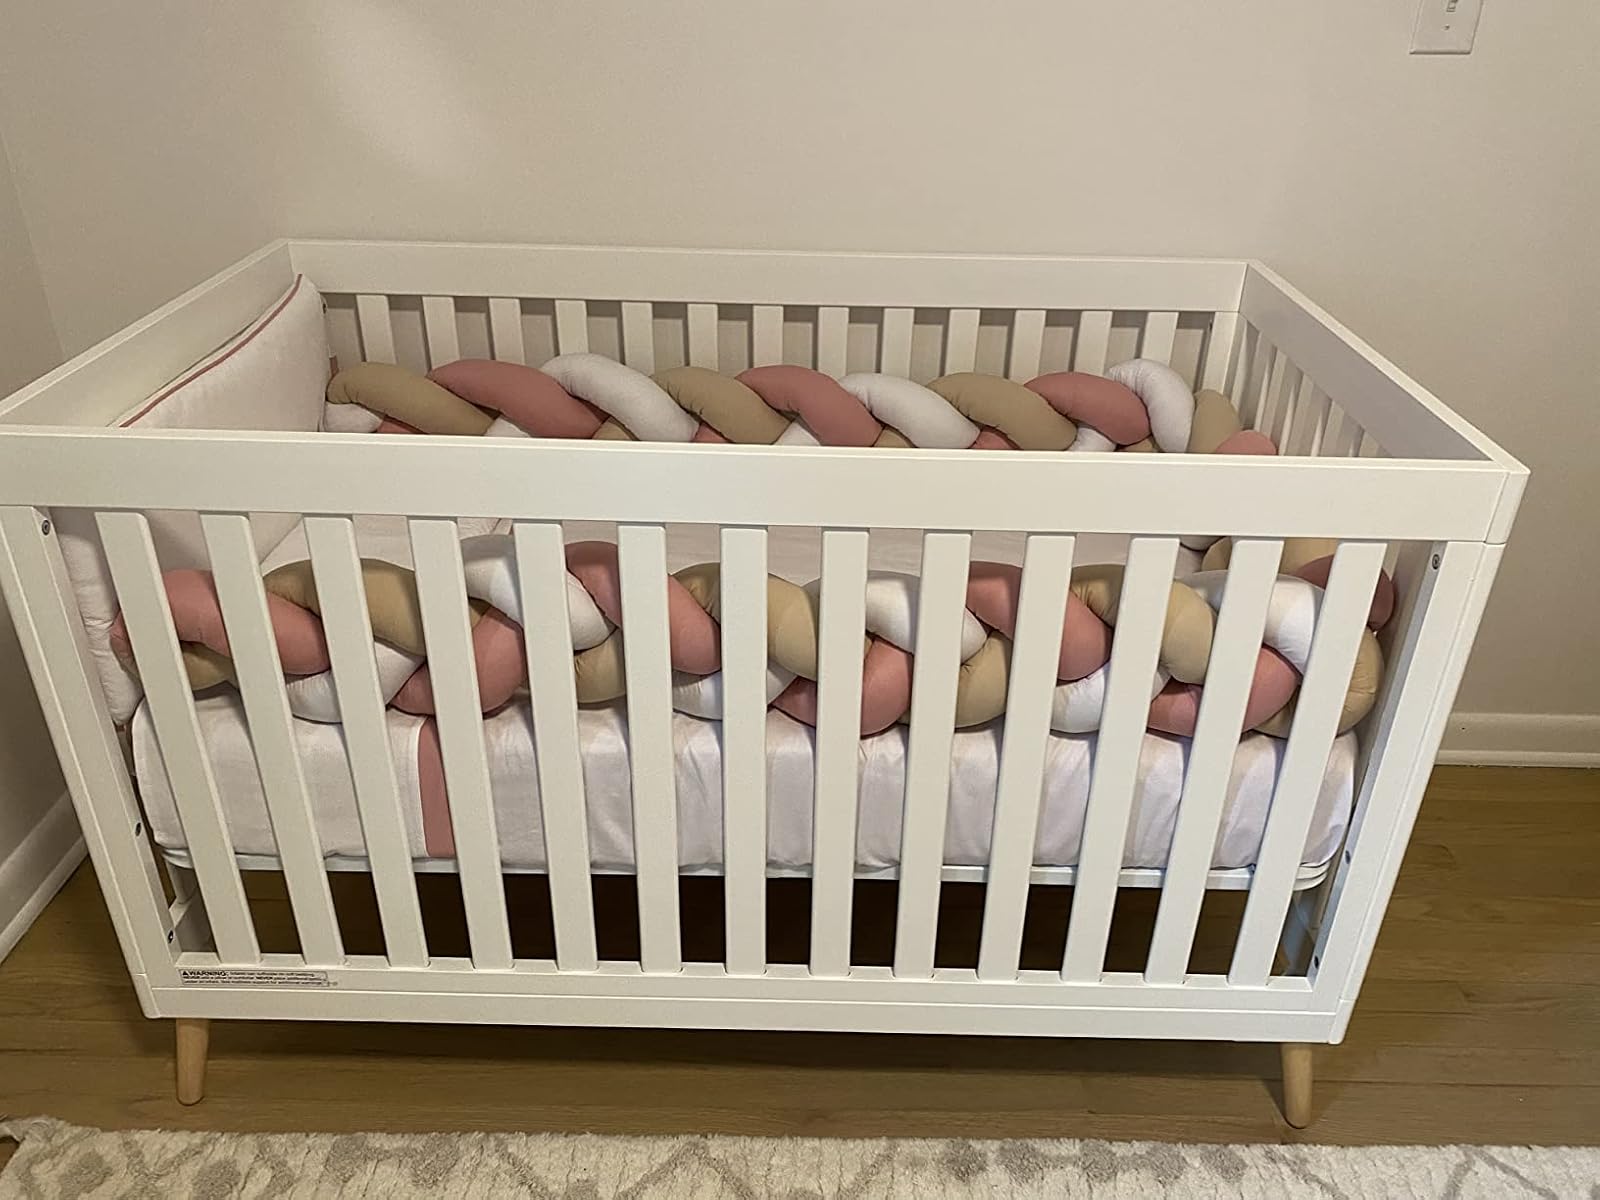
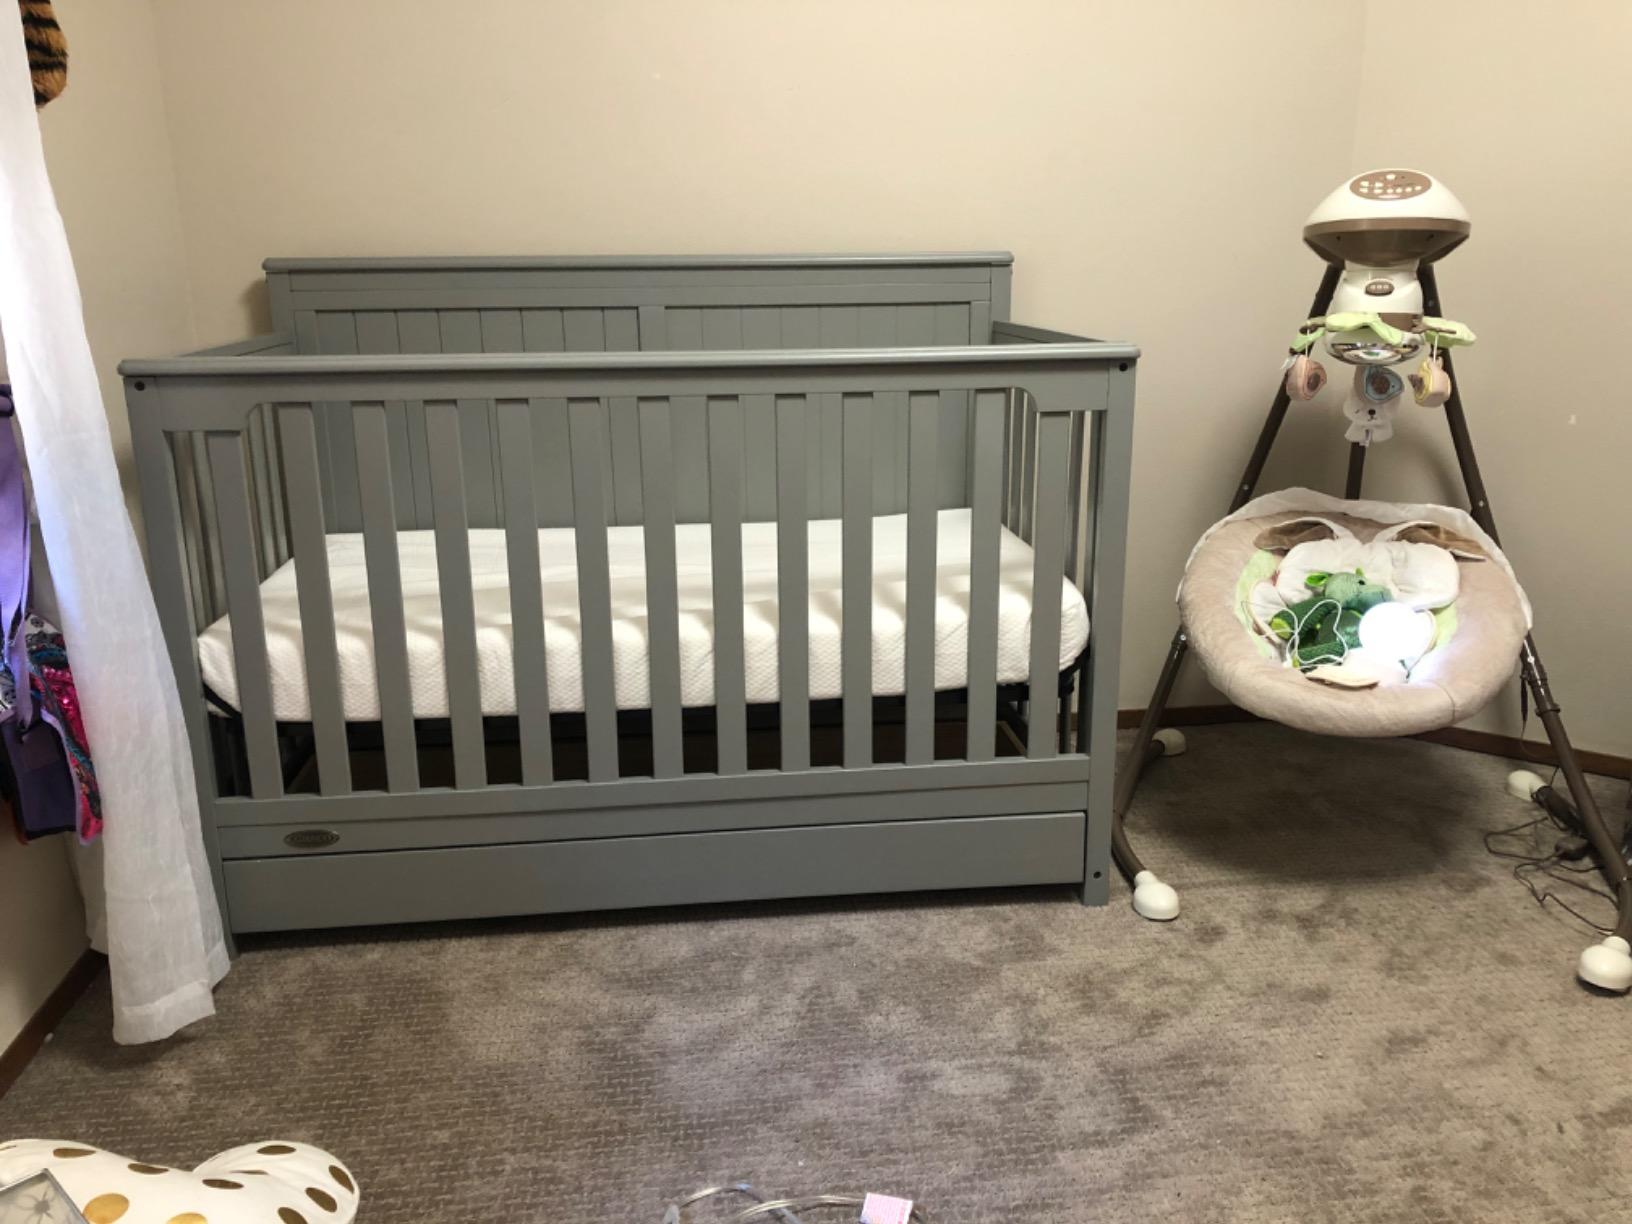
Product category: products_crib
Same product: no